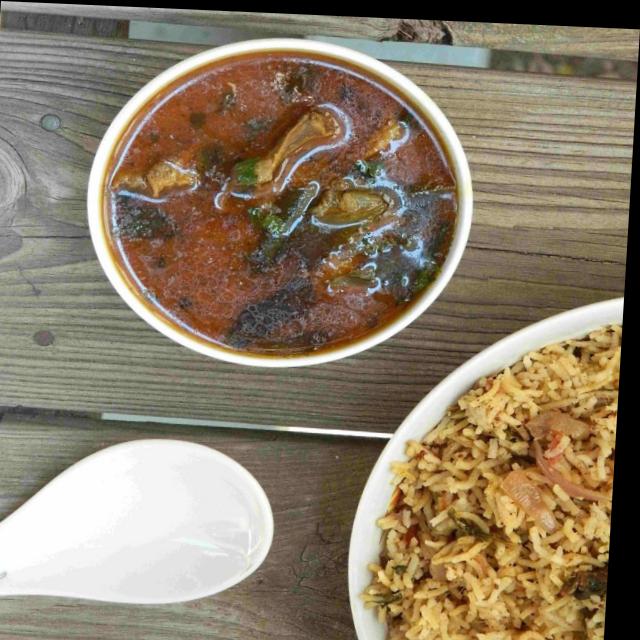
Dish: gulab_jamun